Denver Tramway

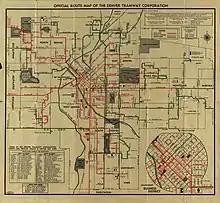
Map of route of Denver Tramway Corp. including schedule, 1947

But public opinion had begun to turn against the Denver City Tramway Company. Resentment peaked in 1905 when the company's franchise should have ended. The company continued to stand by its claim of a perpetual franchise but as a precaution drew up a new franchise in 1906 to appease the public. A reconstructed Colorado Supreme Court handed down a decision in 1910 which ruled against all perpetual franchises on the grounds that they were prohibited by the constitution. Thus the only Tramway franchise now valid was the one adopted in 1906.